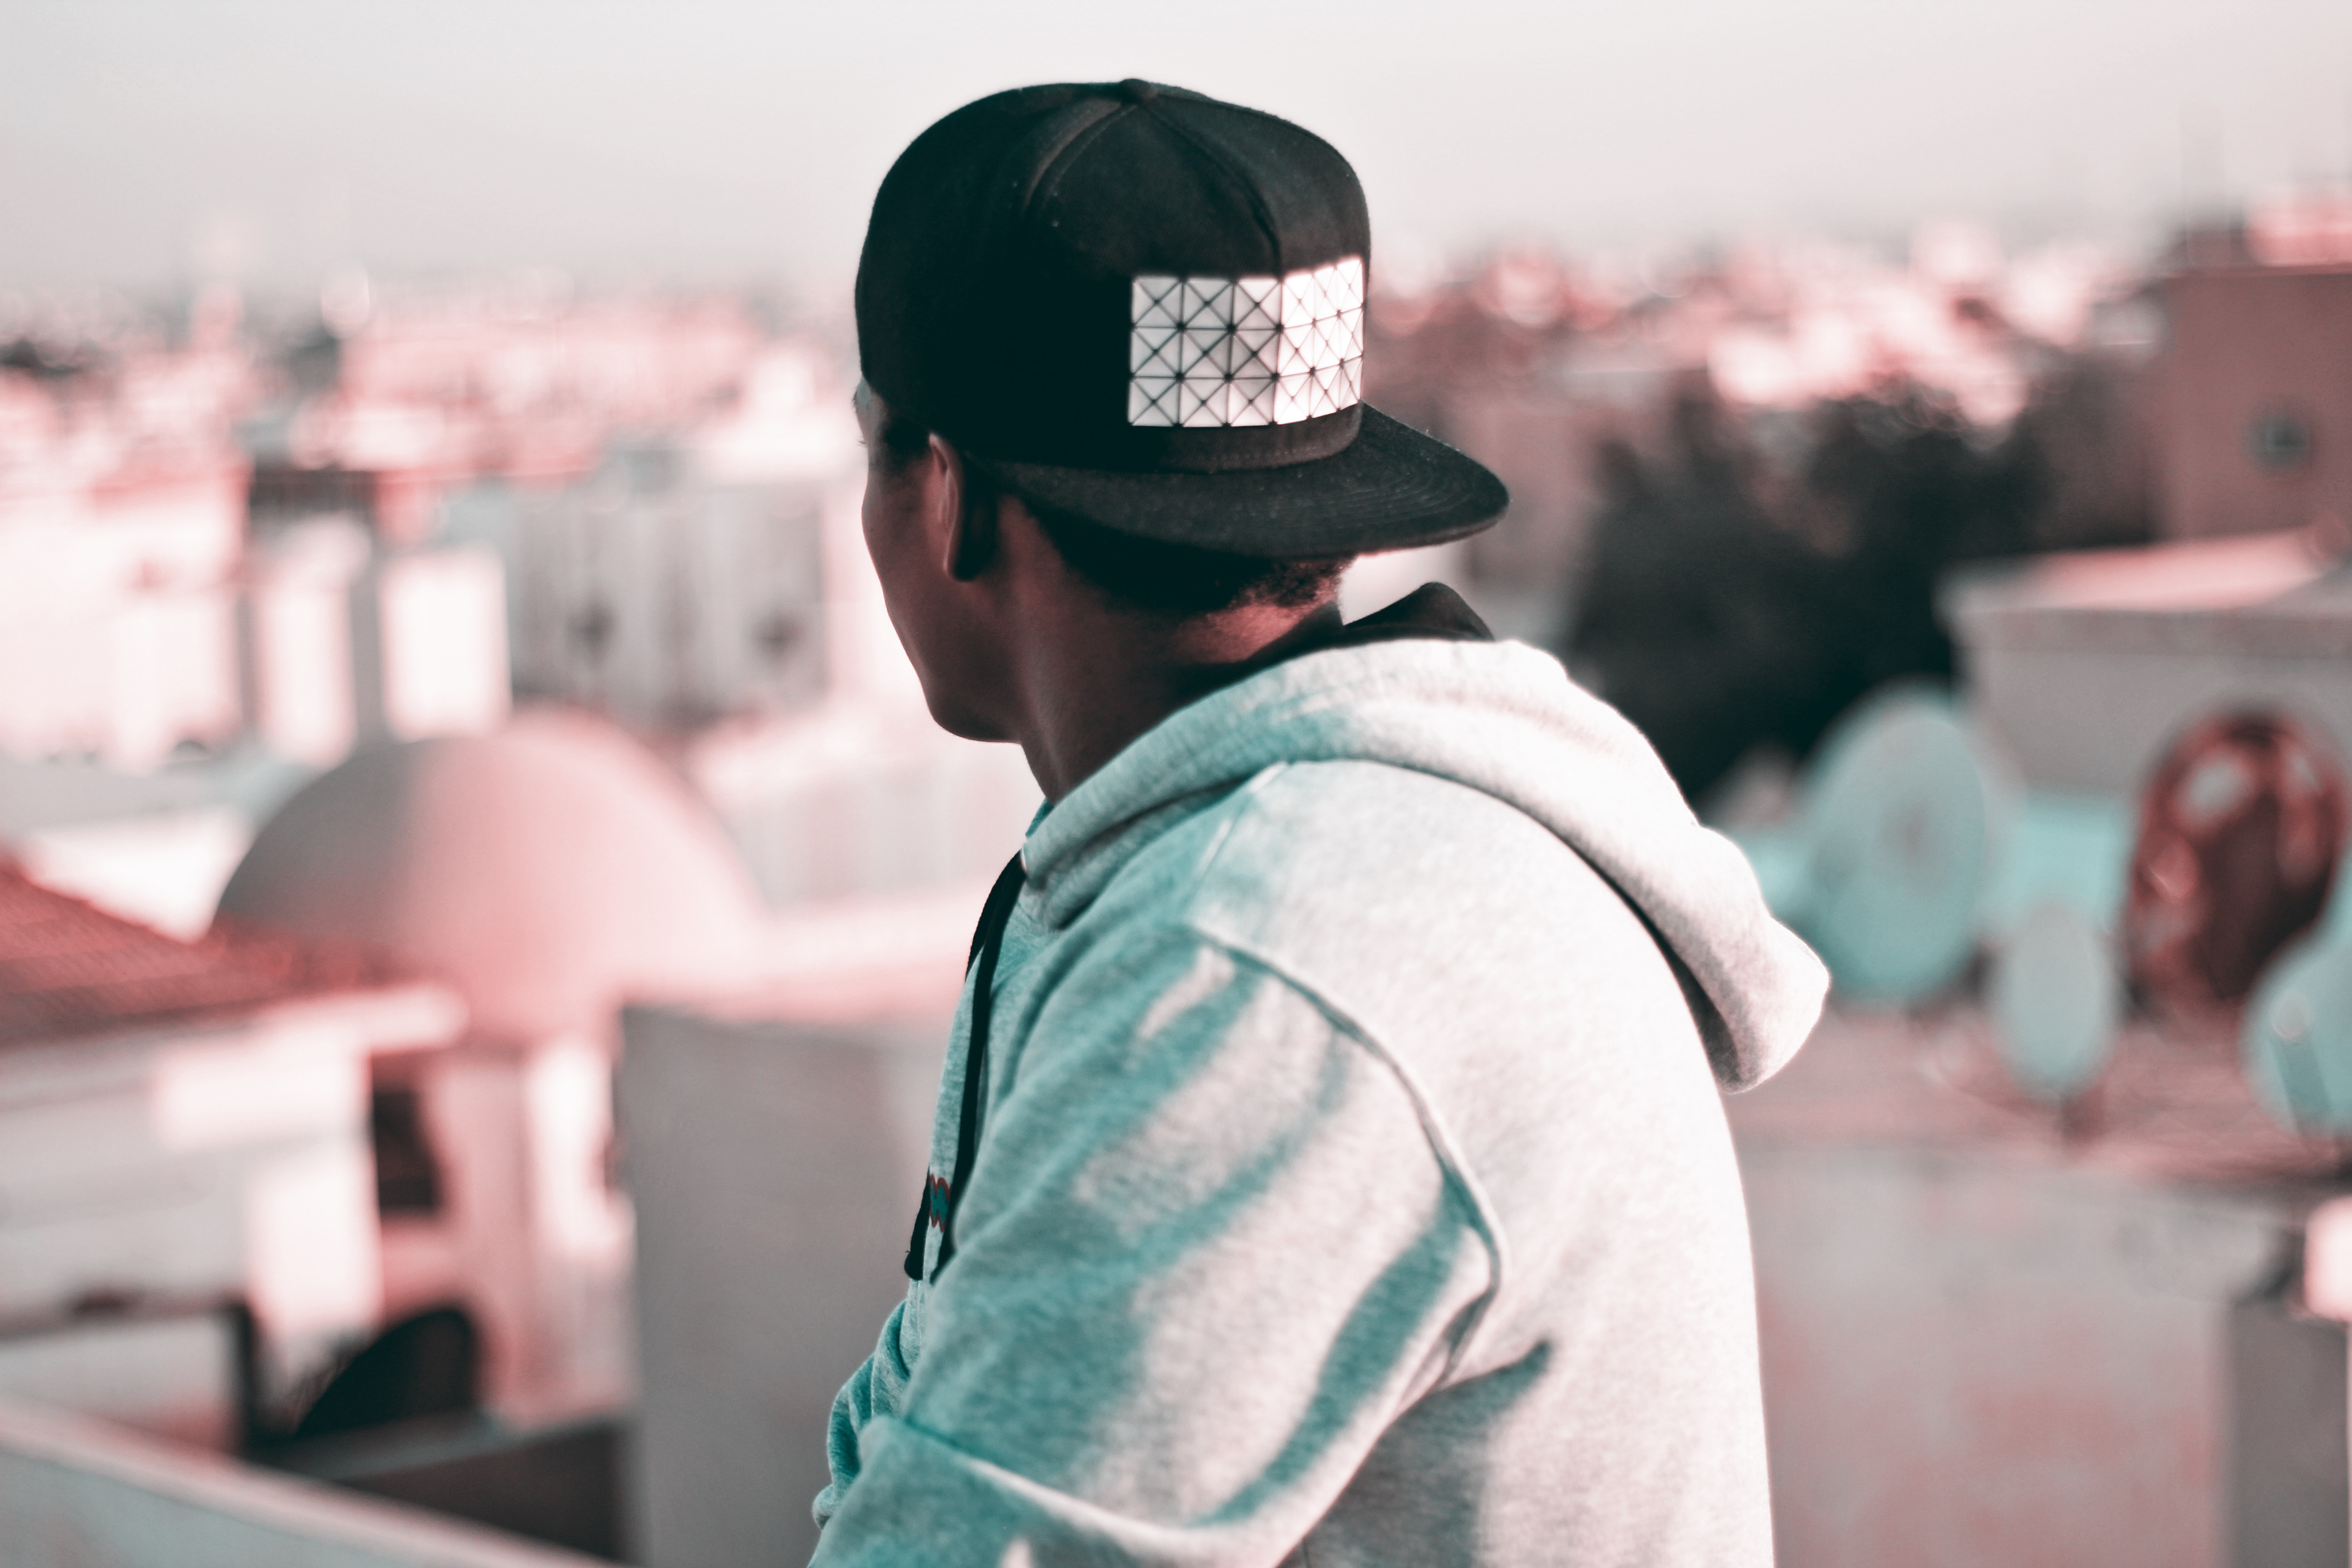
cap, headgear, photography, baseball cap, crowd